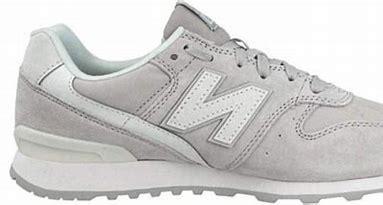
Brand: New
Model: Balance New Balance 996 Marathon